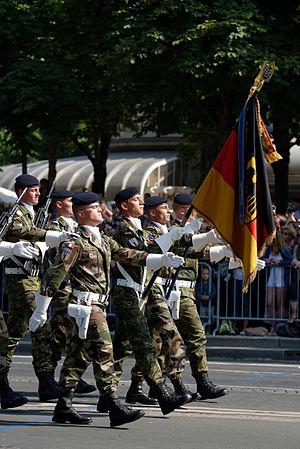
Garde au drapeau de la brigade franco-allemande au défilé du 14 juillet 2013 sur les Champs-Élysées à Paris.